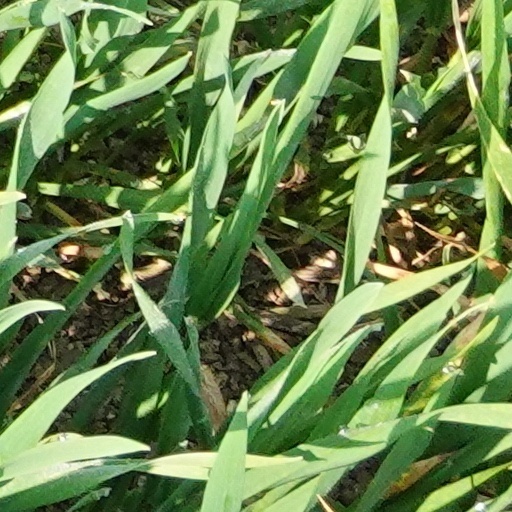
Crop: wheat